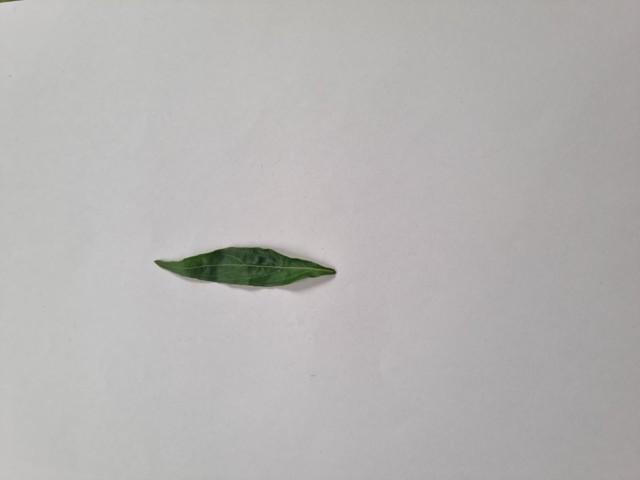
Plant: kalomegh